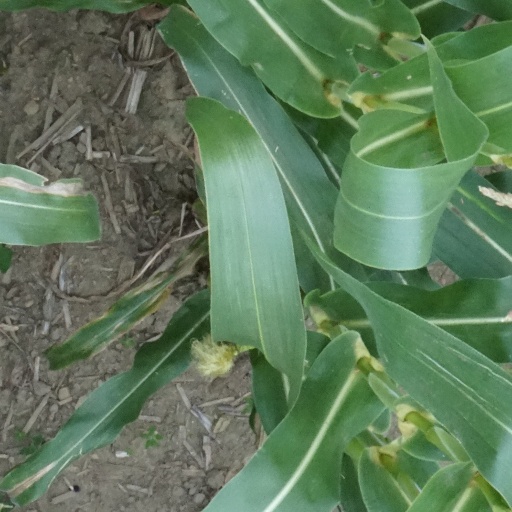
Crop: maize; corn